Emperor Keitai

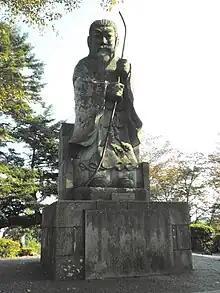
Statue of Keitai in Mount Asuwa, Fukui Prefecture, Japan

(died 10 March 531) was the 26th emperor of Japan, according to the traditional order of succession.